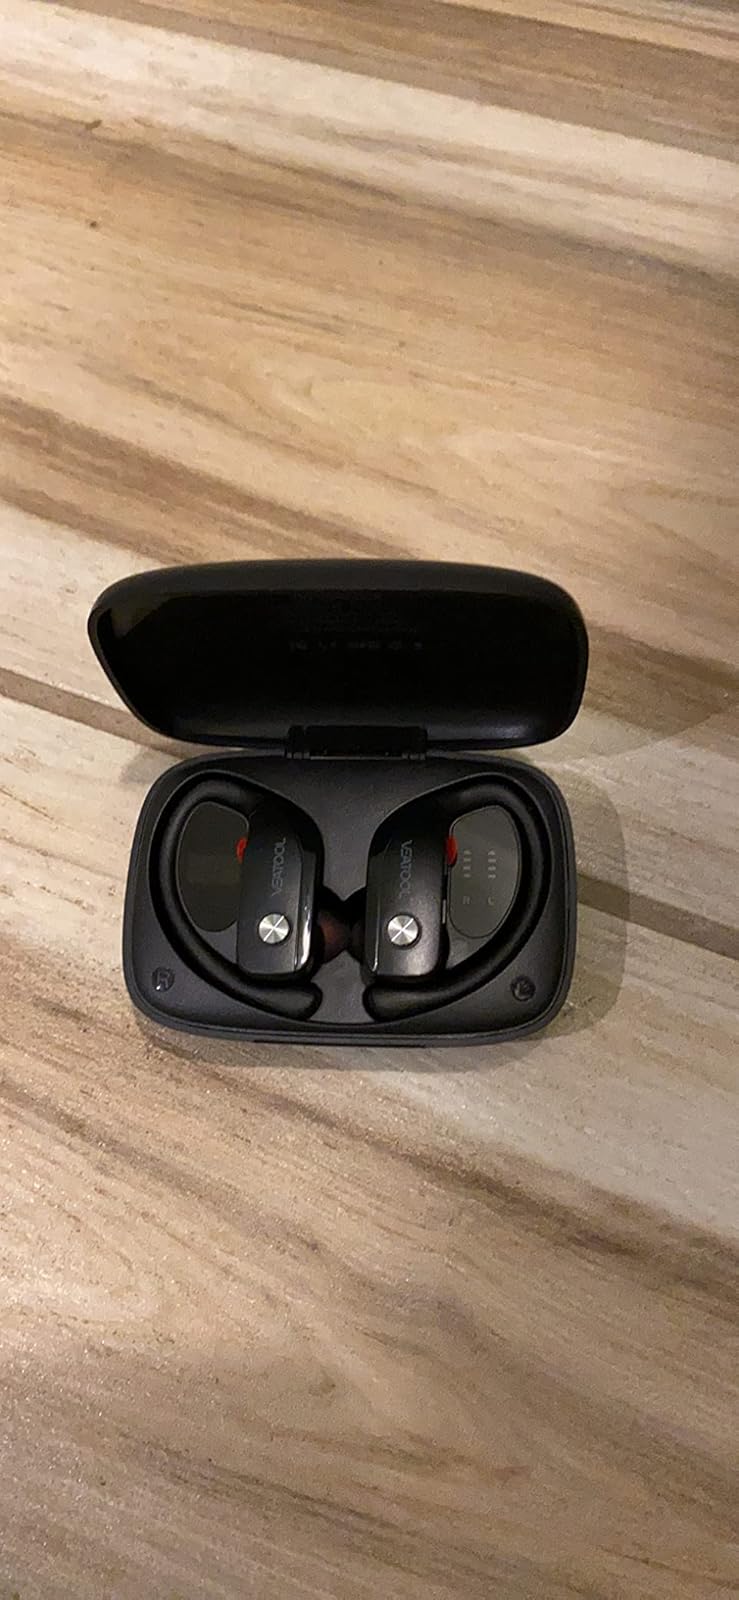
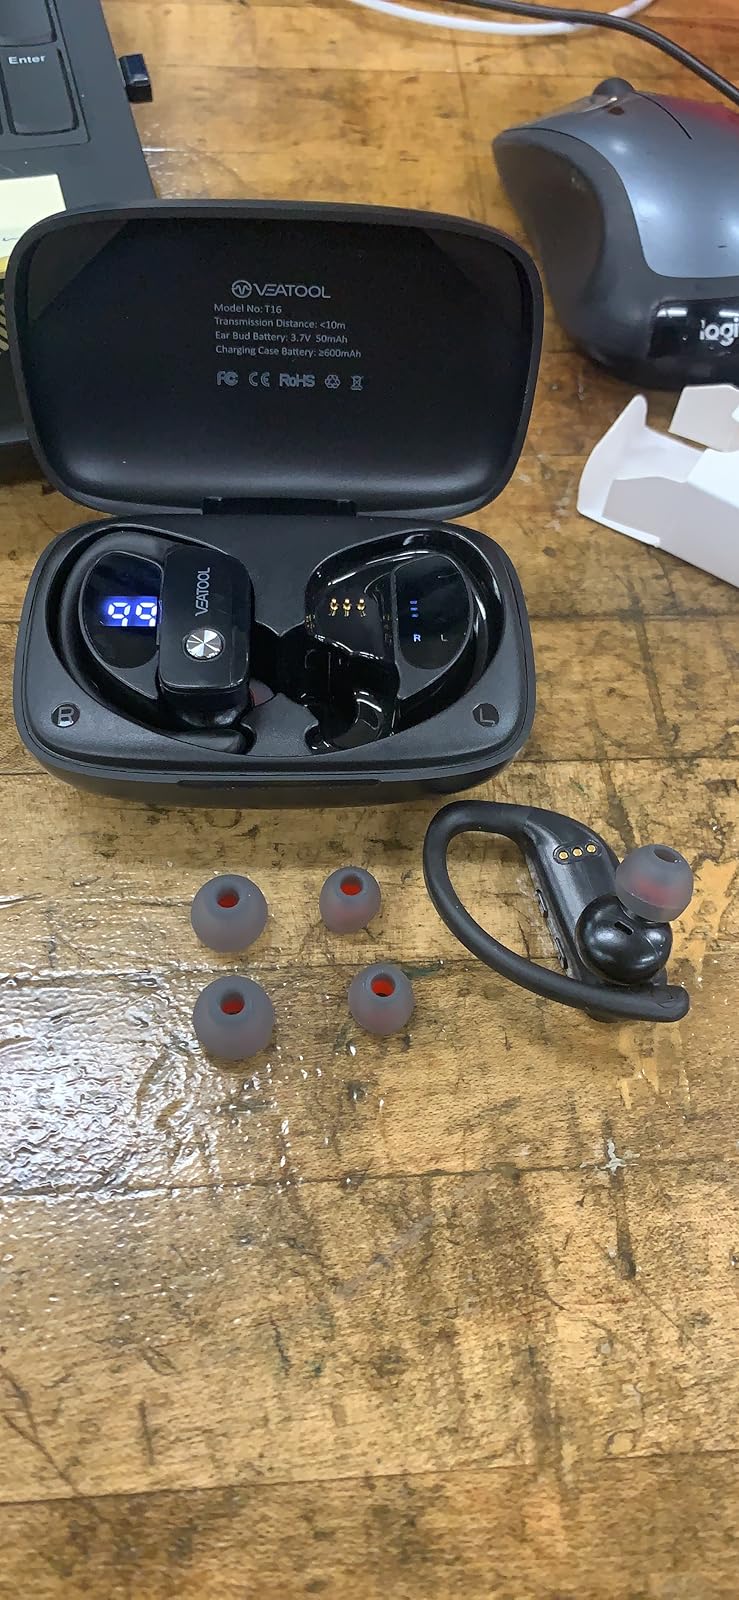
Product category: earbuds
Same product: yes